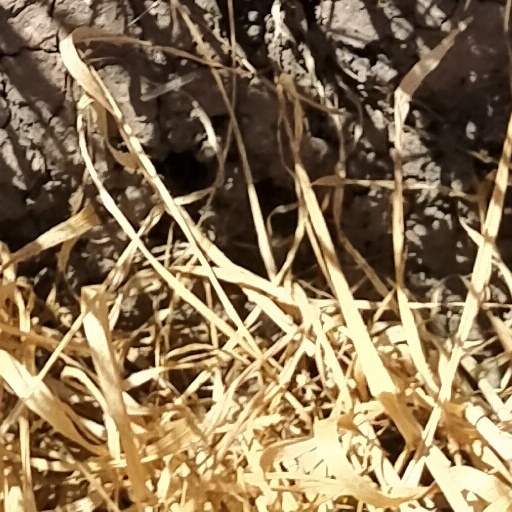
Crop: wheat